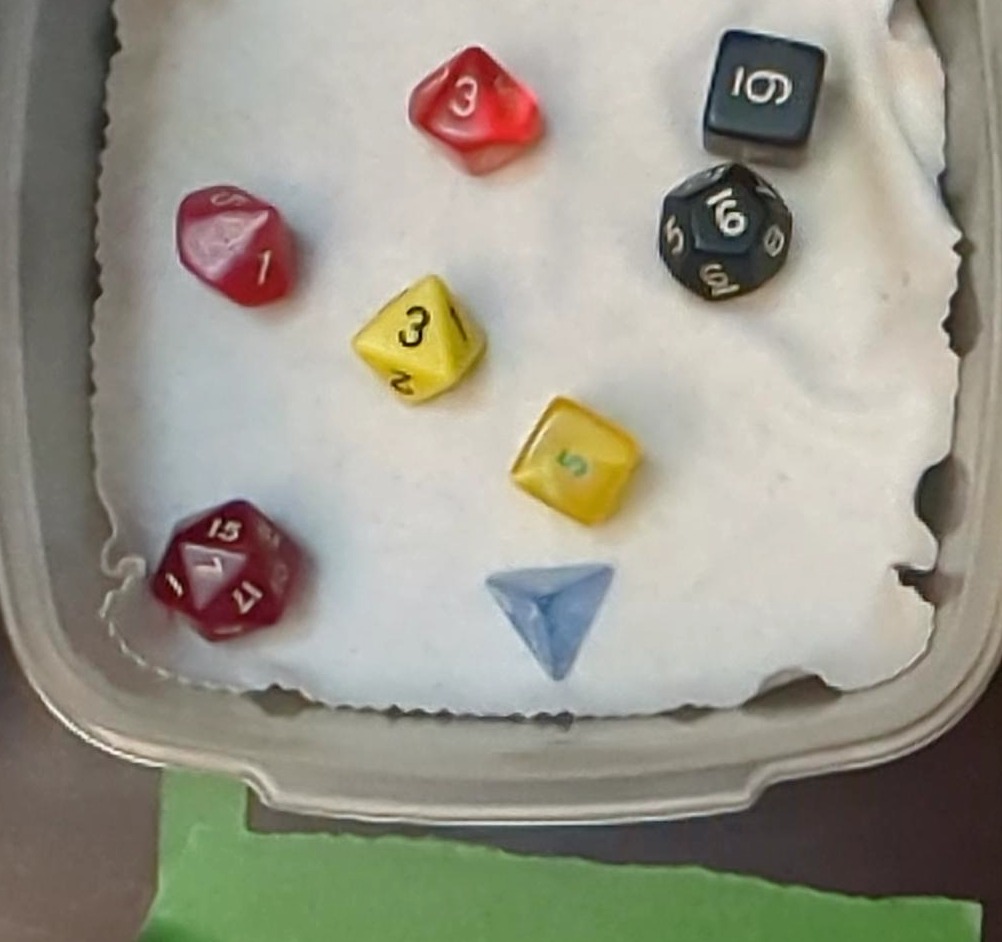
Dice in frame:
type: d4
value: 1
type: d6
value: 1
type: d6
value: 1
type: d8
value: 1
type: d10
value: 1
type: d10
value: 1
type: d12
value: 1
type: d20
value: 1
Label source: human
Face values trusted: no